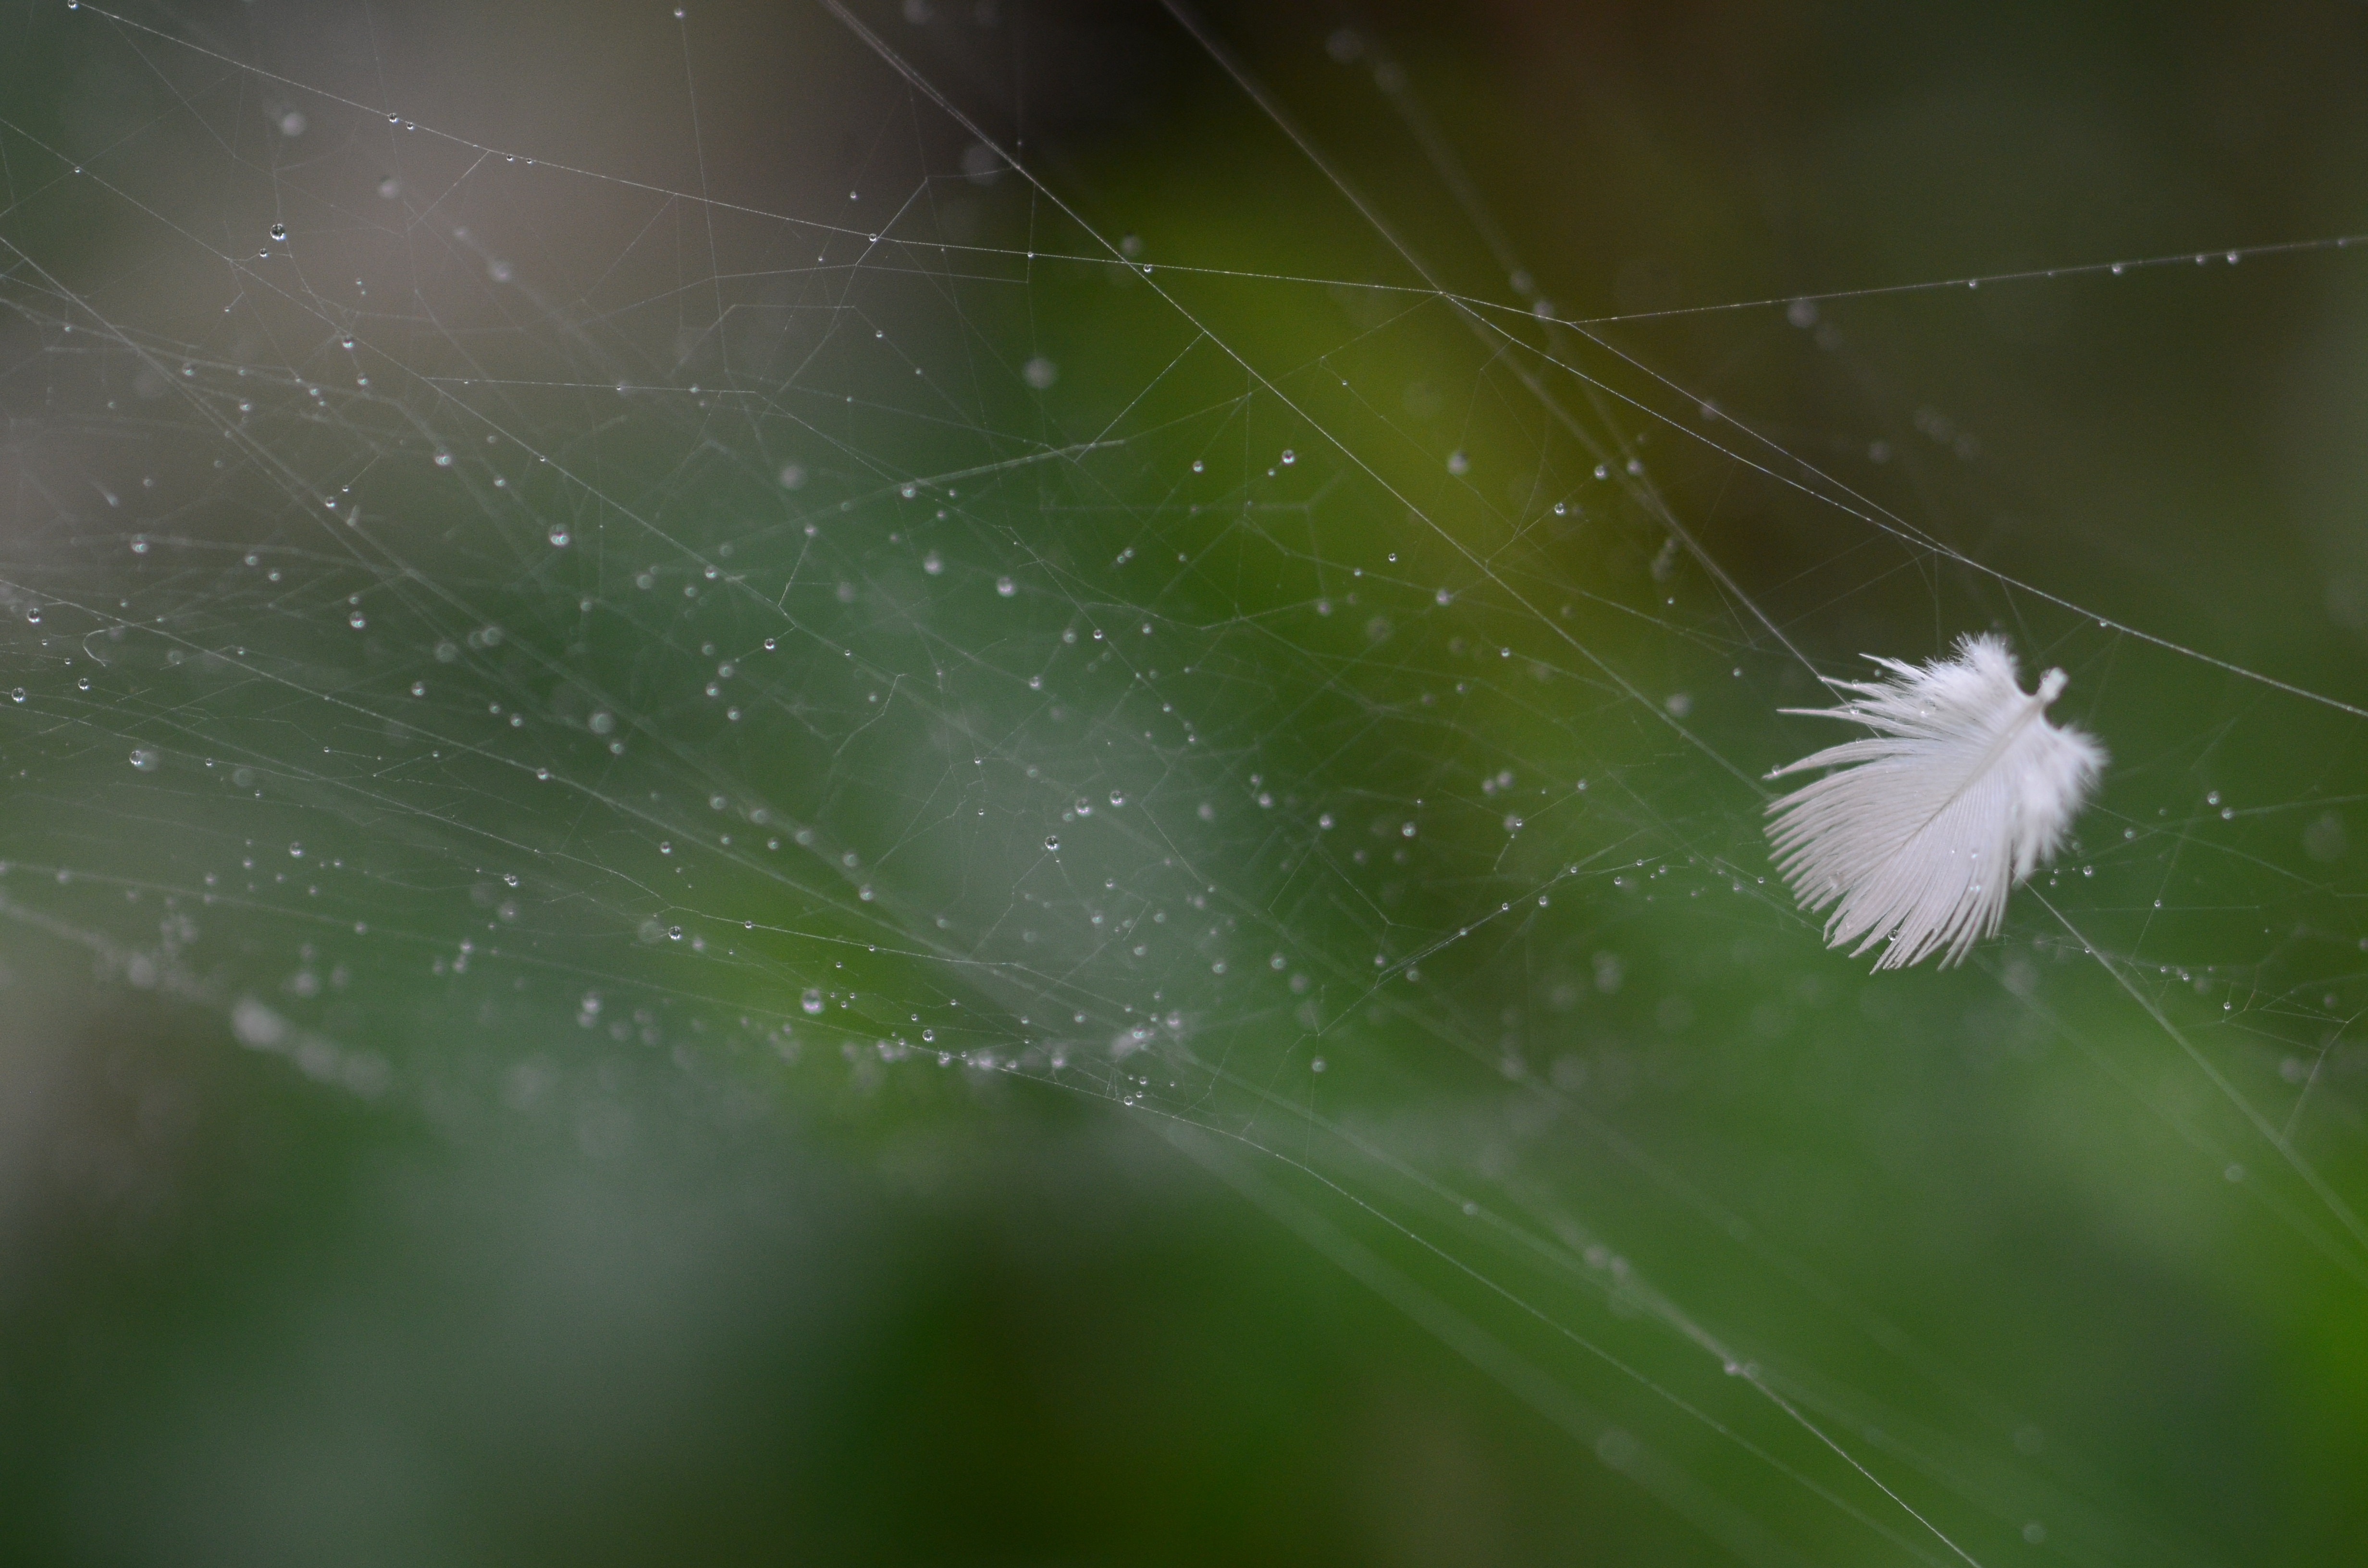
water, nature, dew, wing, photography, sunlight, leaf, flower, spiderweb, green, feather, fauna, material, invertebrate, spider web, close up, spider, arachnid, moisture, macro photography, arthropod, plant stem